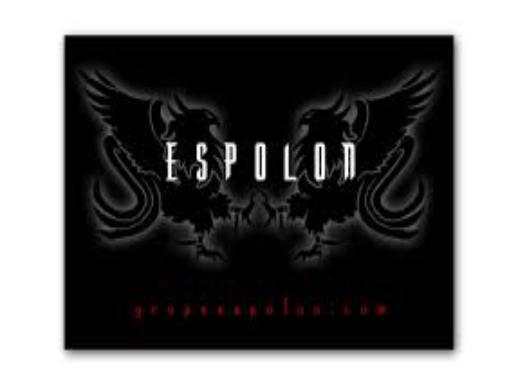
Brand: Espolon
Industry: Food